Answer in natural language. Which object is closer to the camera taking this photo, gray square side table or Window? Choose between the following options: Window or gray square side table
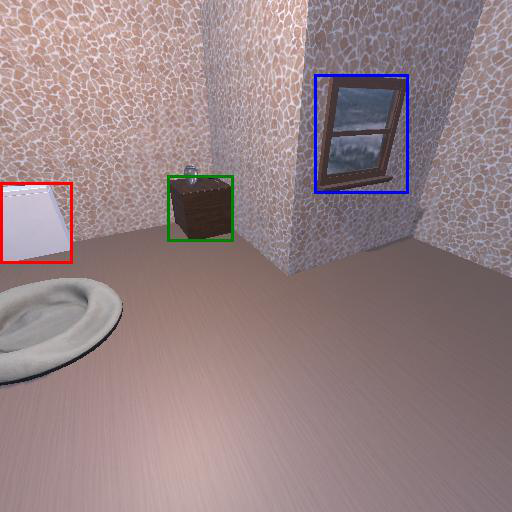
<answer>Window</answer>